List of people with breast cancer

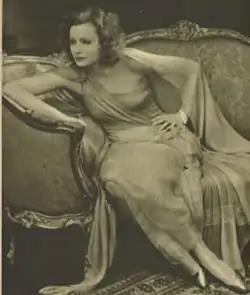
Actress Greta Garbo was a breast cancer patient

This list of notable people with breast cancer includes people who made significant contributions to their chosen field and who were diagnosed with breast cancer at some point in their lives, as confirmed by public information. Diagnosis dates are listed where the information is known. Breast cancer is the second most common cancer in women after skin cancer. According to the United States National Cancer Institute, the rate of new cases of female breast cancer was 129.1 per 100,000 women per year. The death rate was 19.9 per 100,000 women per year. These rates are age-adjusted and based on 2014–2018 cases and 2015–2019 deaths. Approximately 12.9 percent of women will be diagnosed with female breast cancer at some point during their lifetime, based on 2016–2018 data. In 2018, there were an estimated 3,676,262 women living with female breast cancer in the United States.